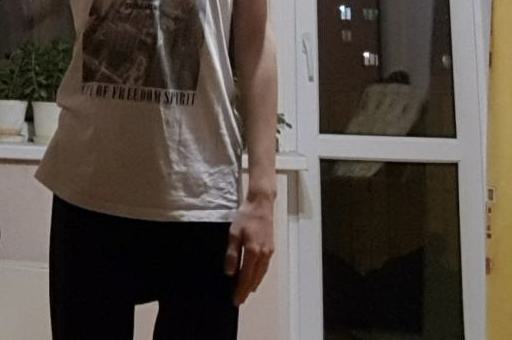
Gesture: no_gesture